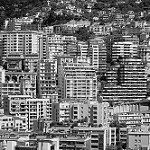
Label: B & W